A Bit on the Side

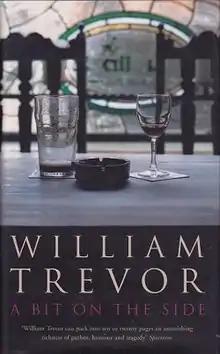
First edition

A Bit on the Side is a short story collection written by William Trevor, first published by Viking Press in 2004. It comprises twelve short stories arranged in the following order: